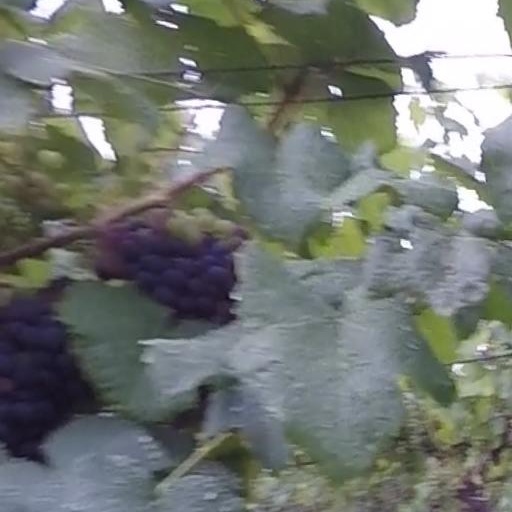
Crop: grape